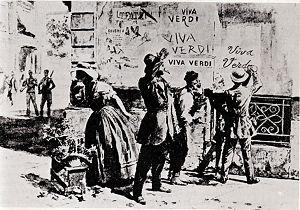
Giuseppe Fortunino Francesco Verdi [dʒuˈzɛppe fortuˈninoː franˈt͡ʃesko ˈverdi], né Joseph Fortunin François Verdi le 10 octobre 1813 à Roncole et mort le 27 janvier 1901 à Milan, est un compositeur romantique italien. Son œuvre, composée essentiellement d’opéras, unissant le pouvoir mélodique à la profondeur psychologique et légendaire, est l'une des plus importantes de toute l'histoire du théâtre musical.
Victor-Emmanuel II, né le 14 mars 1820 à Turin et mort le 9 janvier 1878 à Rome, est un prince de la maison de Savoie. Il est duc de Savoie, roi de Sardaigne, prince de Piémont et comte de Nice de 1849 à 1861, puis premier roi d'Italie du 17 mars 1861 jusqu'à sa mort.
La rétroacronymie est le fait d'interpréter un mot comme un acronyme, alors que ce n'en est pas un à l'origine, ou alors de donner un nouveau sens à un acronyme ou à un sigle existant.